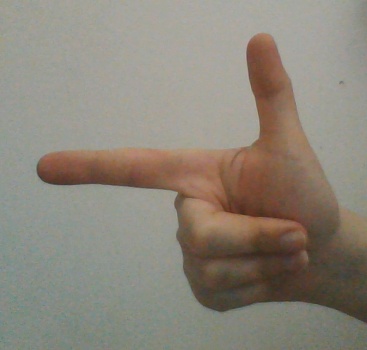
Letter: yaa